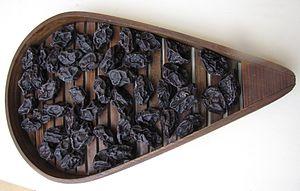
Séchage des pruneaux
Le Tour de Gaule d’Astérix est le cinquième album de bande dessinée de la série de René Goscinny et Albert Uderzo Astérix, prépublié dans Pilote du nᵒ 172 au nᵒ 213 et publié en album en 1965. Cet album, tiré originellement à 60 000 exemplaires, raconte l’histoire d’Astérix et Obélix qui font le tour de plusieurs villes de Gaule.